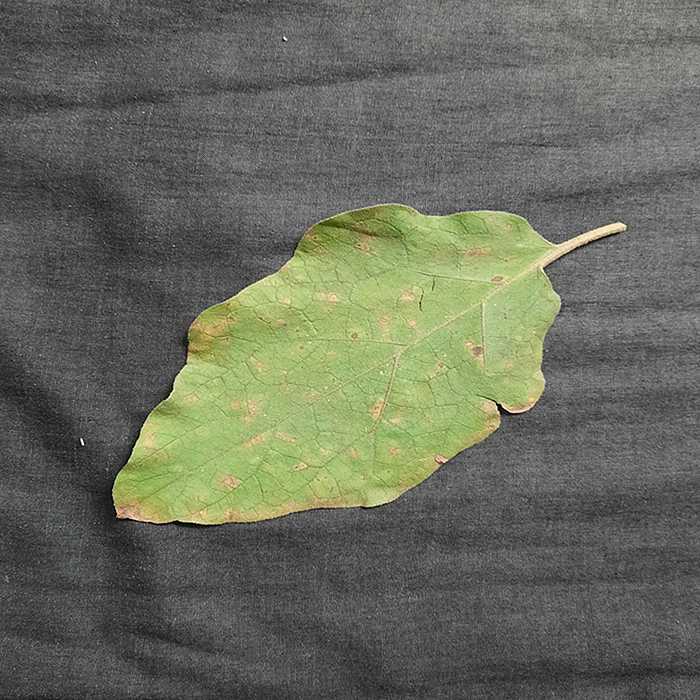
Plant: Eggplant
Label: Eggplant Cercopora leaf spot